Singer Motors

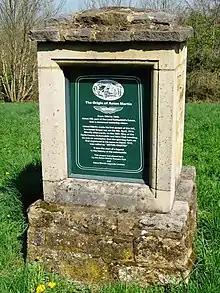
Plaque describing Singer's part in the origin of Aston-Martin

The Ten's performance attracted interest from former racing cyclist Lionel Martin, who bought a copy right off Singer's stand at the 1912 Olympia Motor Show. Martin gave the car a thorough going-over, improving the engine's power and raising the top speed from . Martin set up shop in Henniker Mews, Kensington, England, tuning the four-cylinder cars, and did a robust business. This was aided by the motor racing success of Martin's own improved Ten, in particular at the Aston Clinton hillclimb. The Ten would also be sold by William Rootes, former Singer apprentice turned dealer.